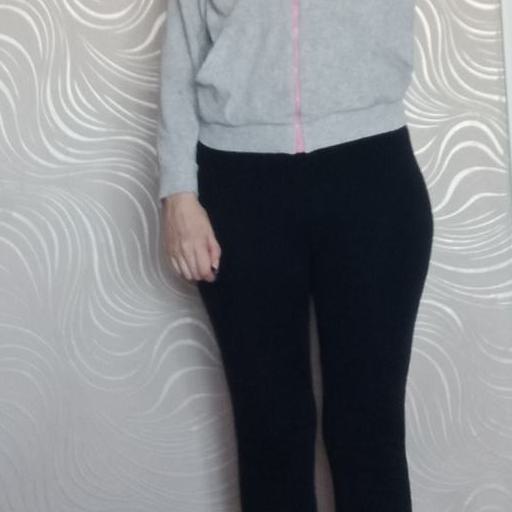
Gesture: no_gesture